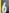
Number: 6